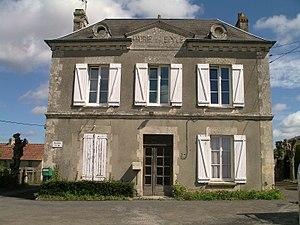
Mairie Ecole (1878) à Espins (Calvados)
Espins est une commune française, située dans le département du Calvados en région Normandie, peuplée de 245 habitants.